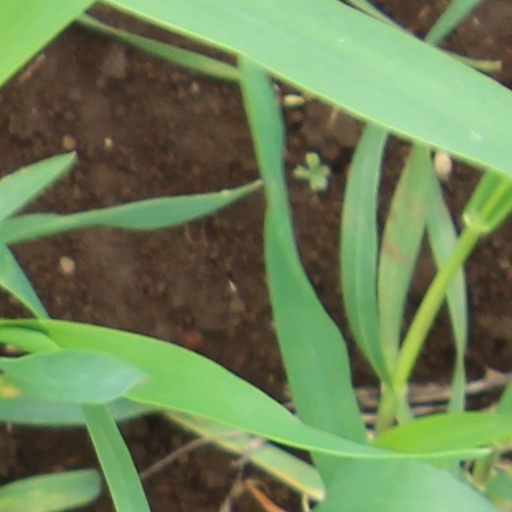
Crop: wheat